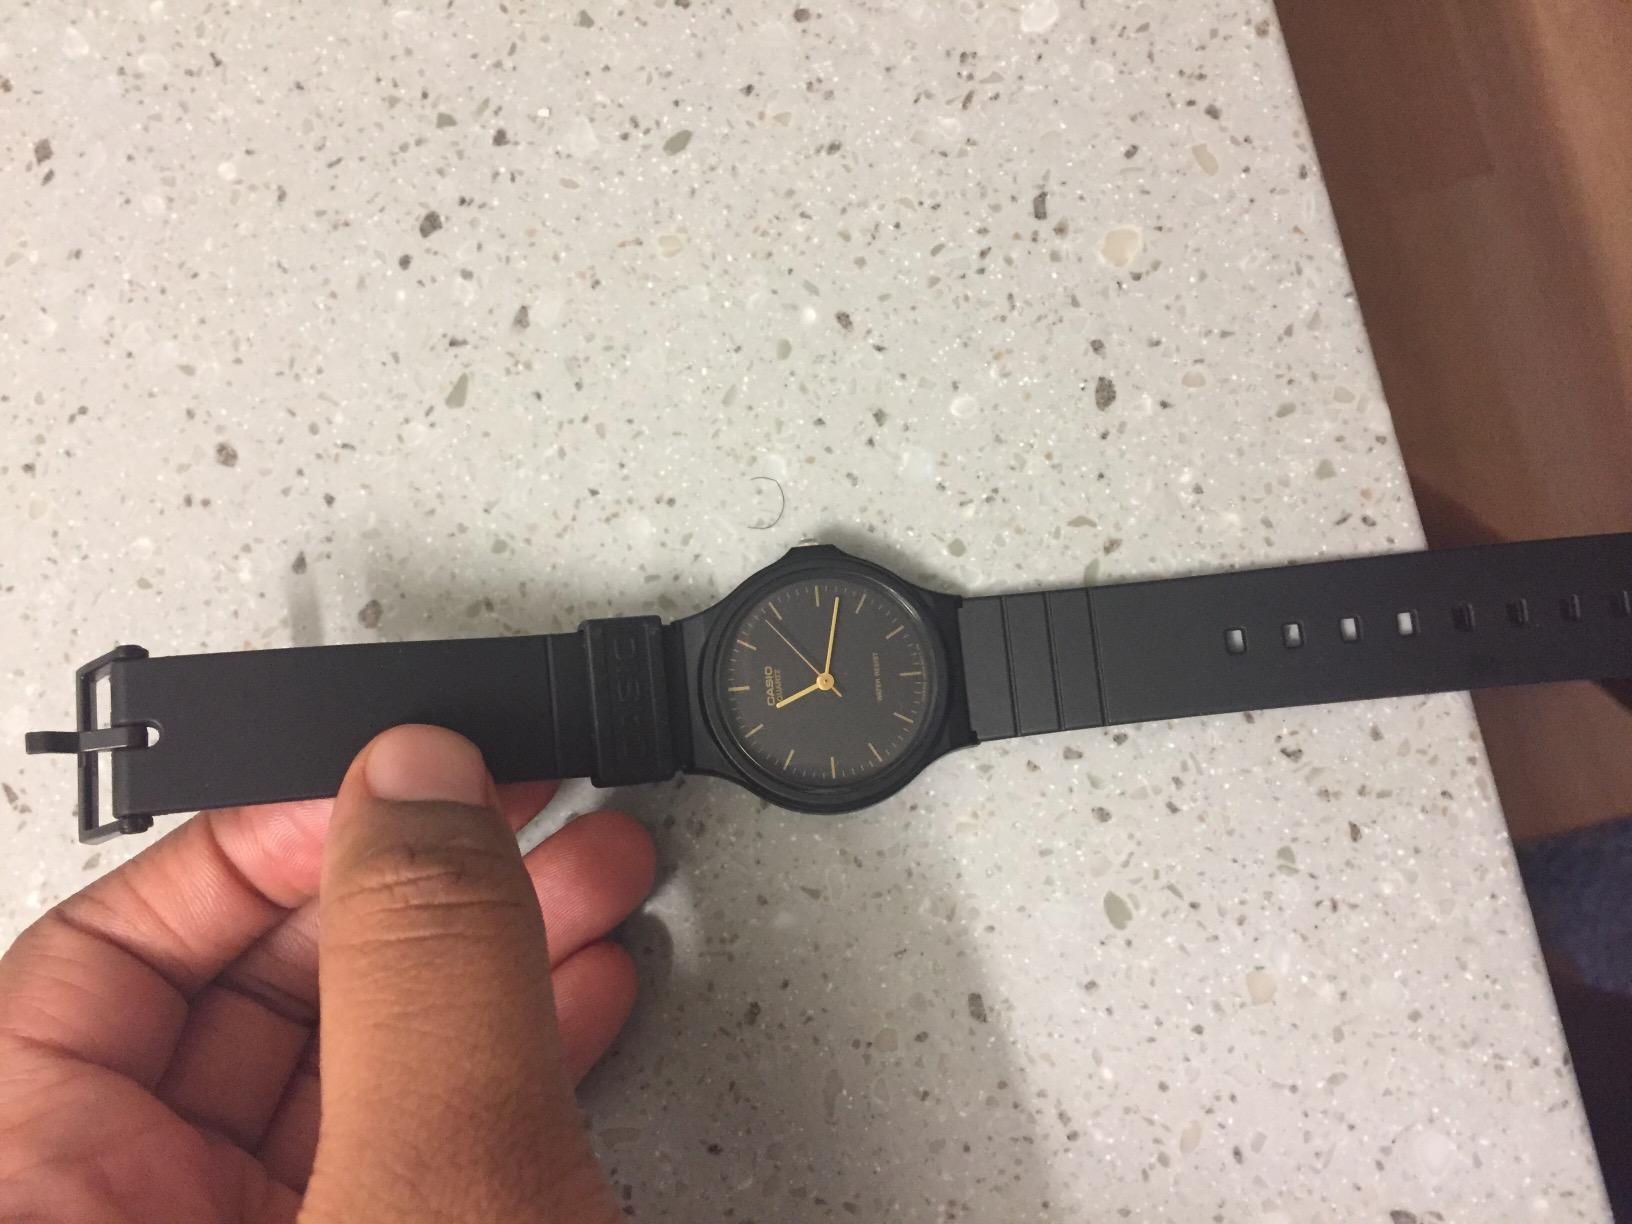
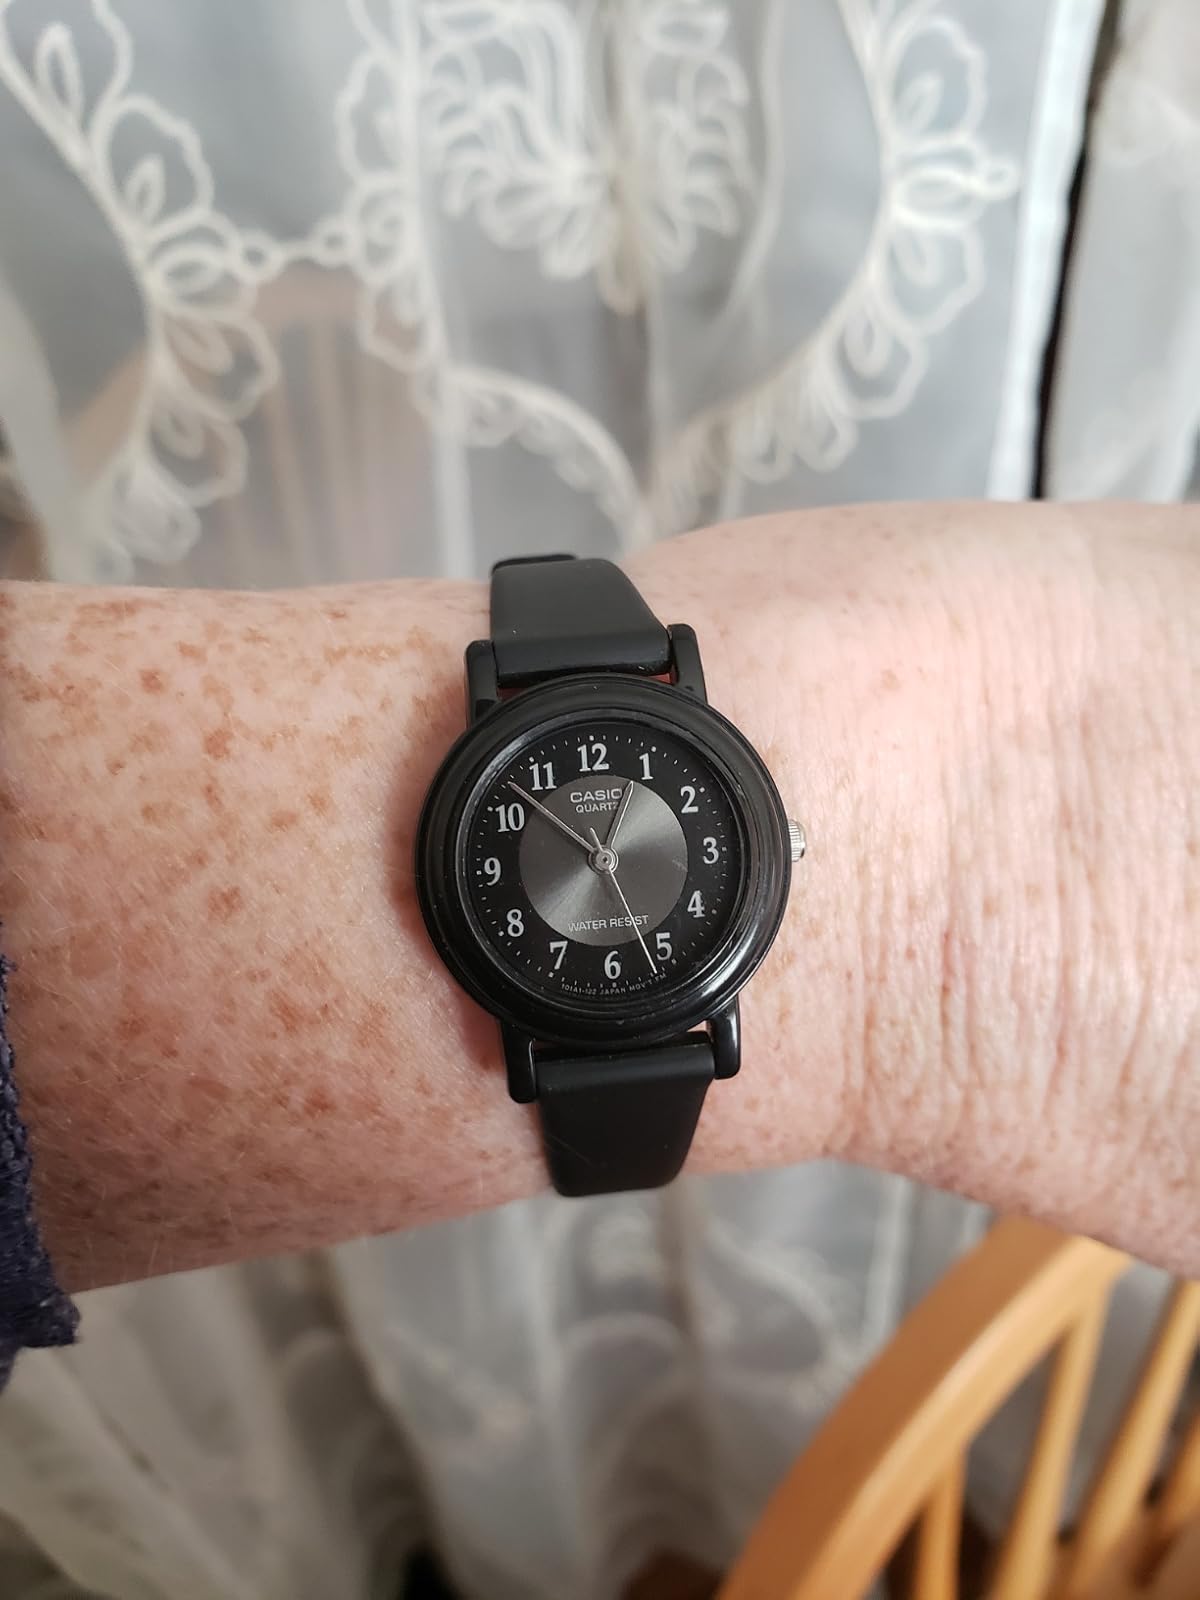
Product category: accessories_watch
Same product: no